Columbia Point, Boston

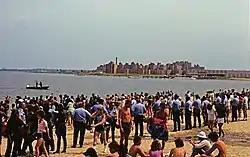
Columbia Point housing from Carson Beach. The photo depicts a 1977 racial conflict between residents of Columbia Point and South Boston for the use of Carson Beach and the L Street bath house.

Land-filling had caused the creation of Columbus Park on the peninsula and what was then called “Day Boulevard”, now Morrissey Boulevard, by 1934. There was a huge trash dump on the peninsula which turned into more landfill for other use.